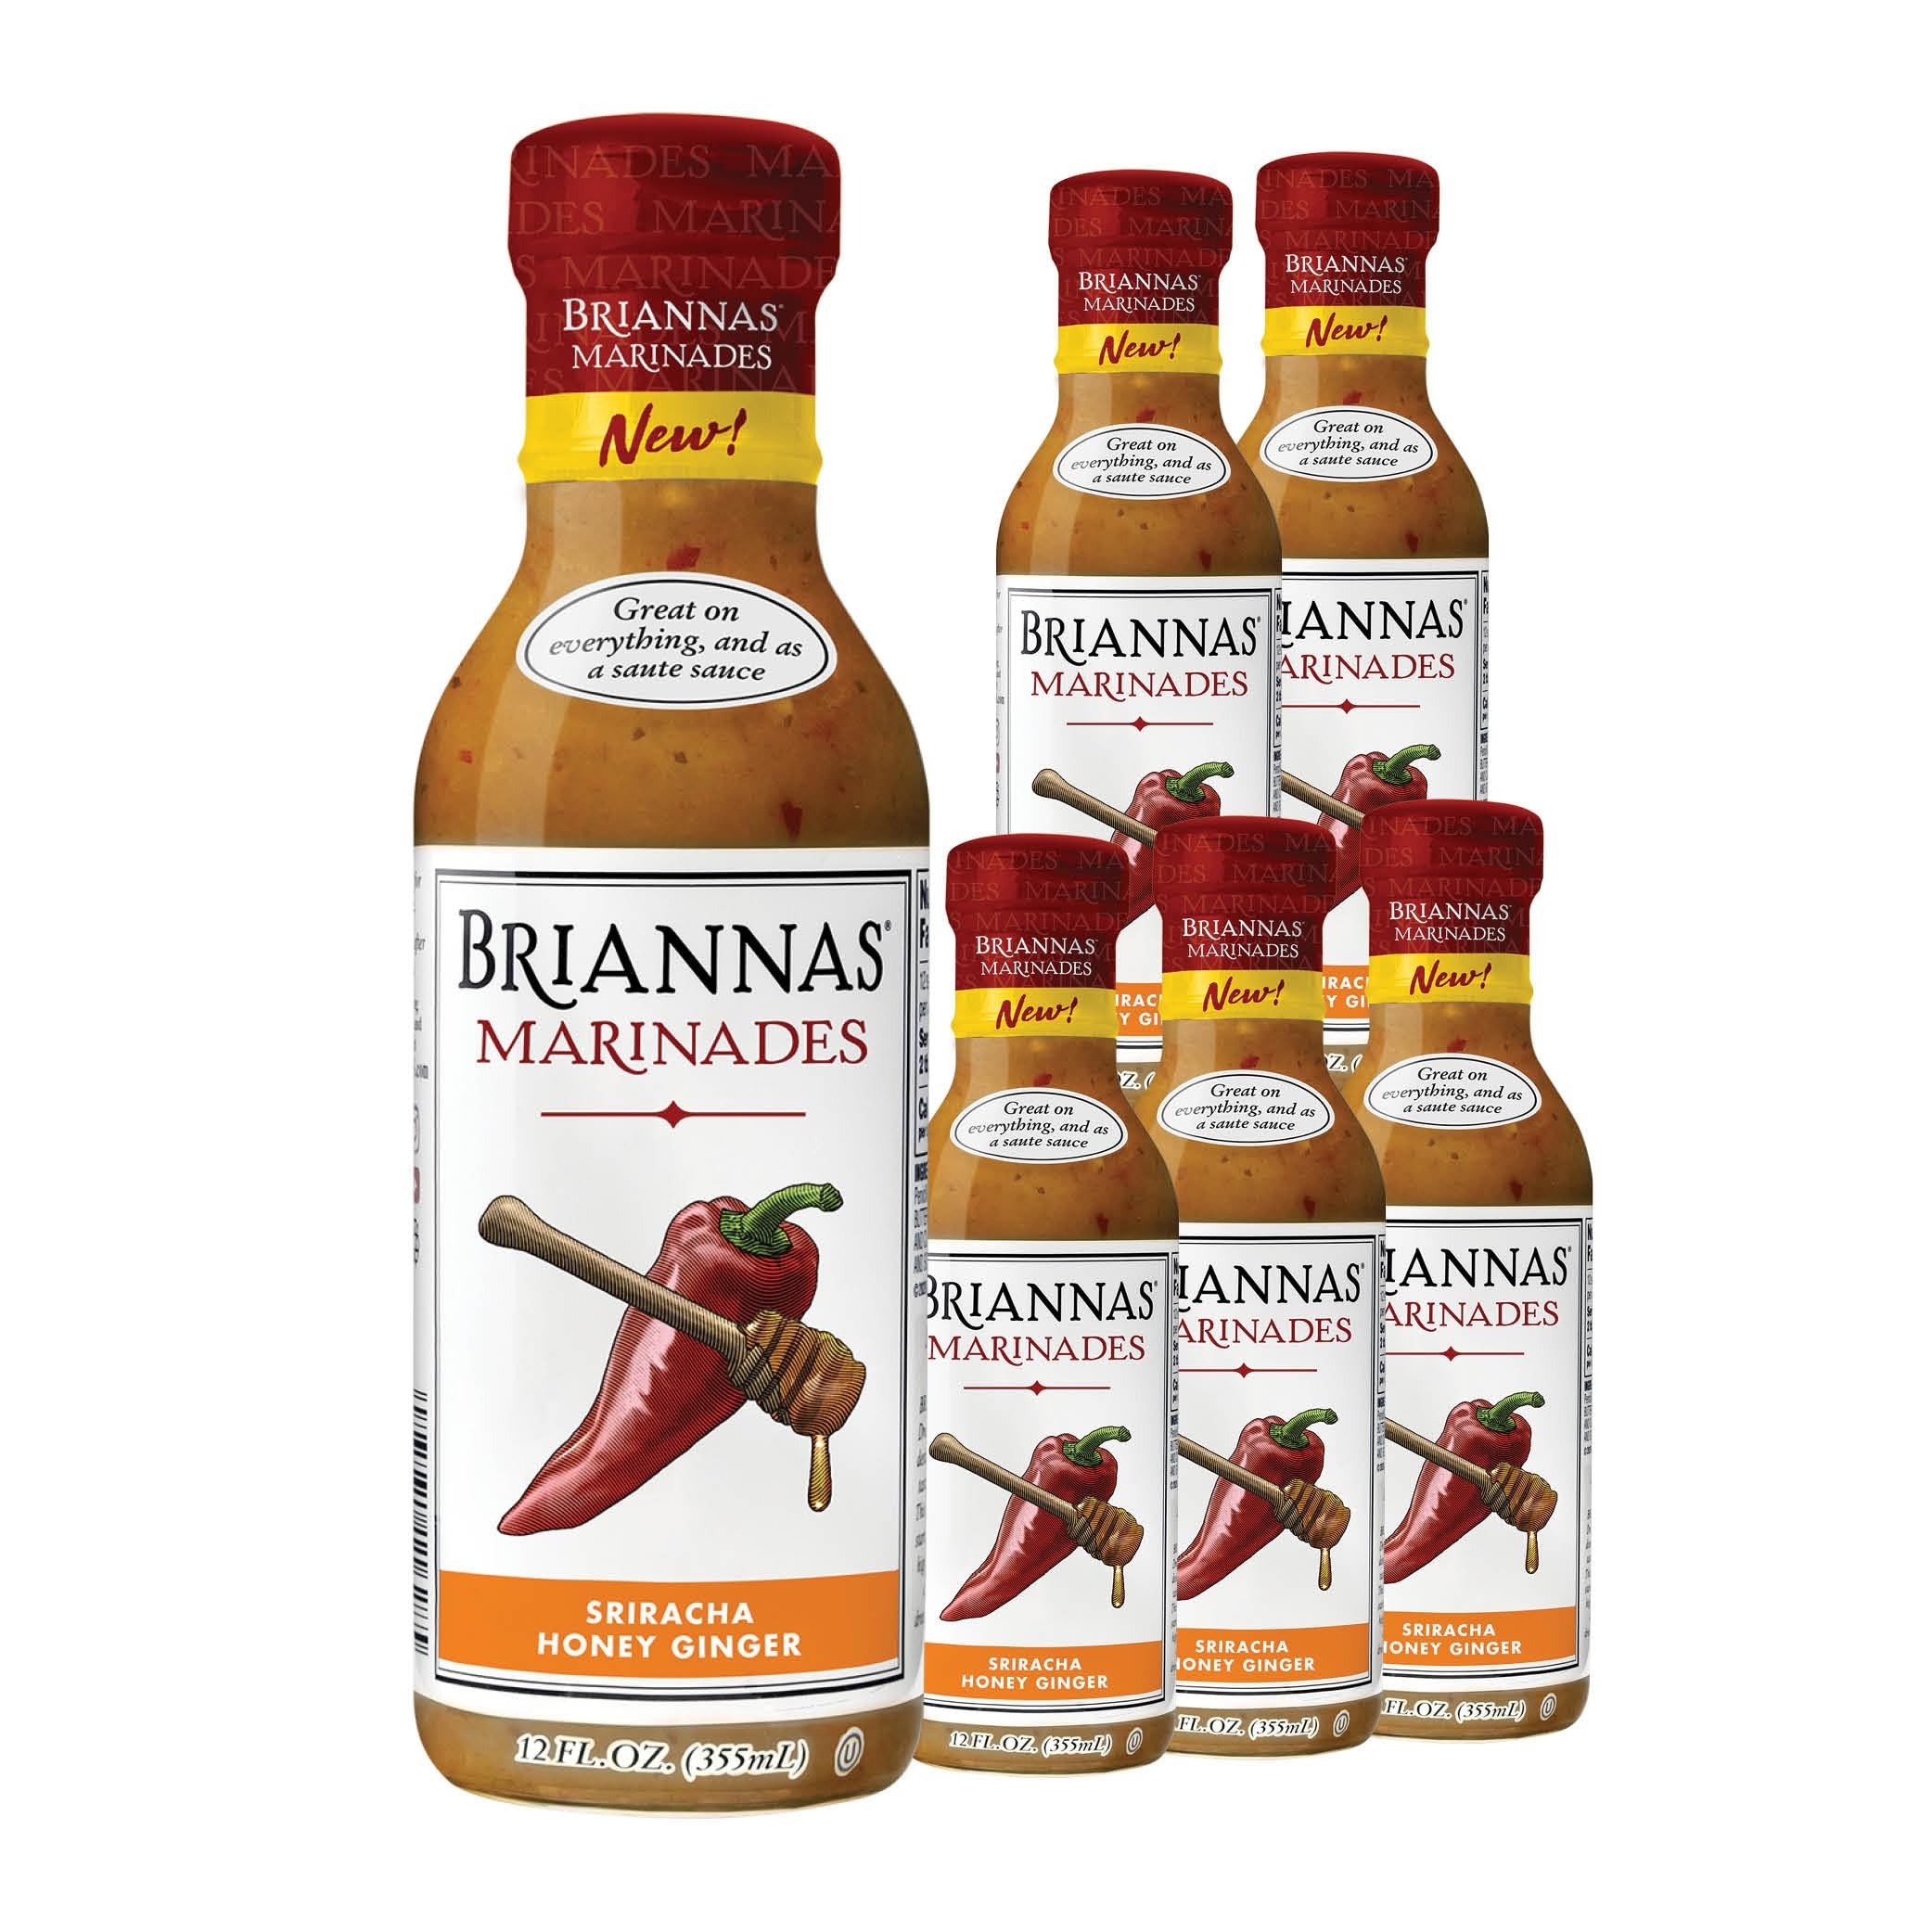
Item Name: Briannas Sriracha Honey Ginger Marinade, No High Fructose Corn Syrup, Vegetarian Friendly, Kosher, Gluten Free, 12 Fluid Ounce (Pack of 6)
Bullet Point: Briannas Sriracha Honey Ginger Marinade, No High Fructose Corn Syrup, Vegetarian Friendly, Kosher, Gluten Free, 12 Fluid Ounce (Pack of 6)
Value: 72.0
Unit: Fl Oz

Price: 9.92